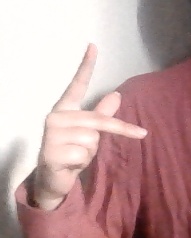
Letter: dha